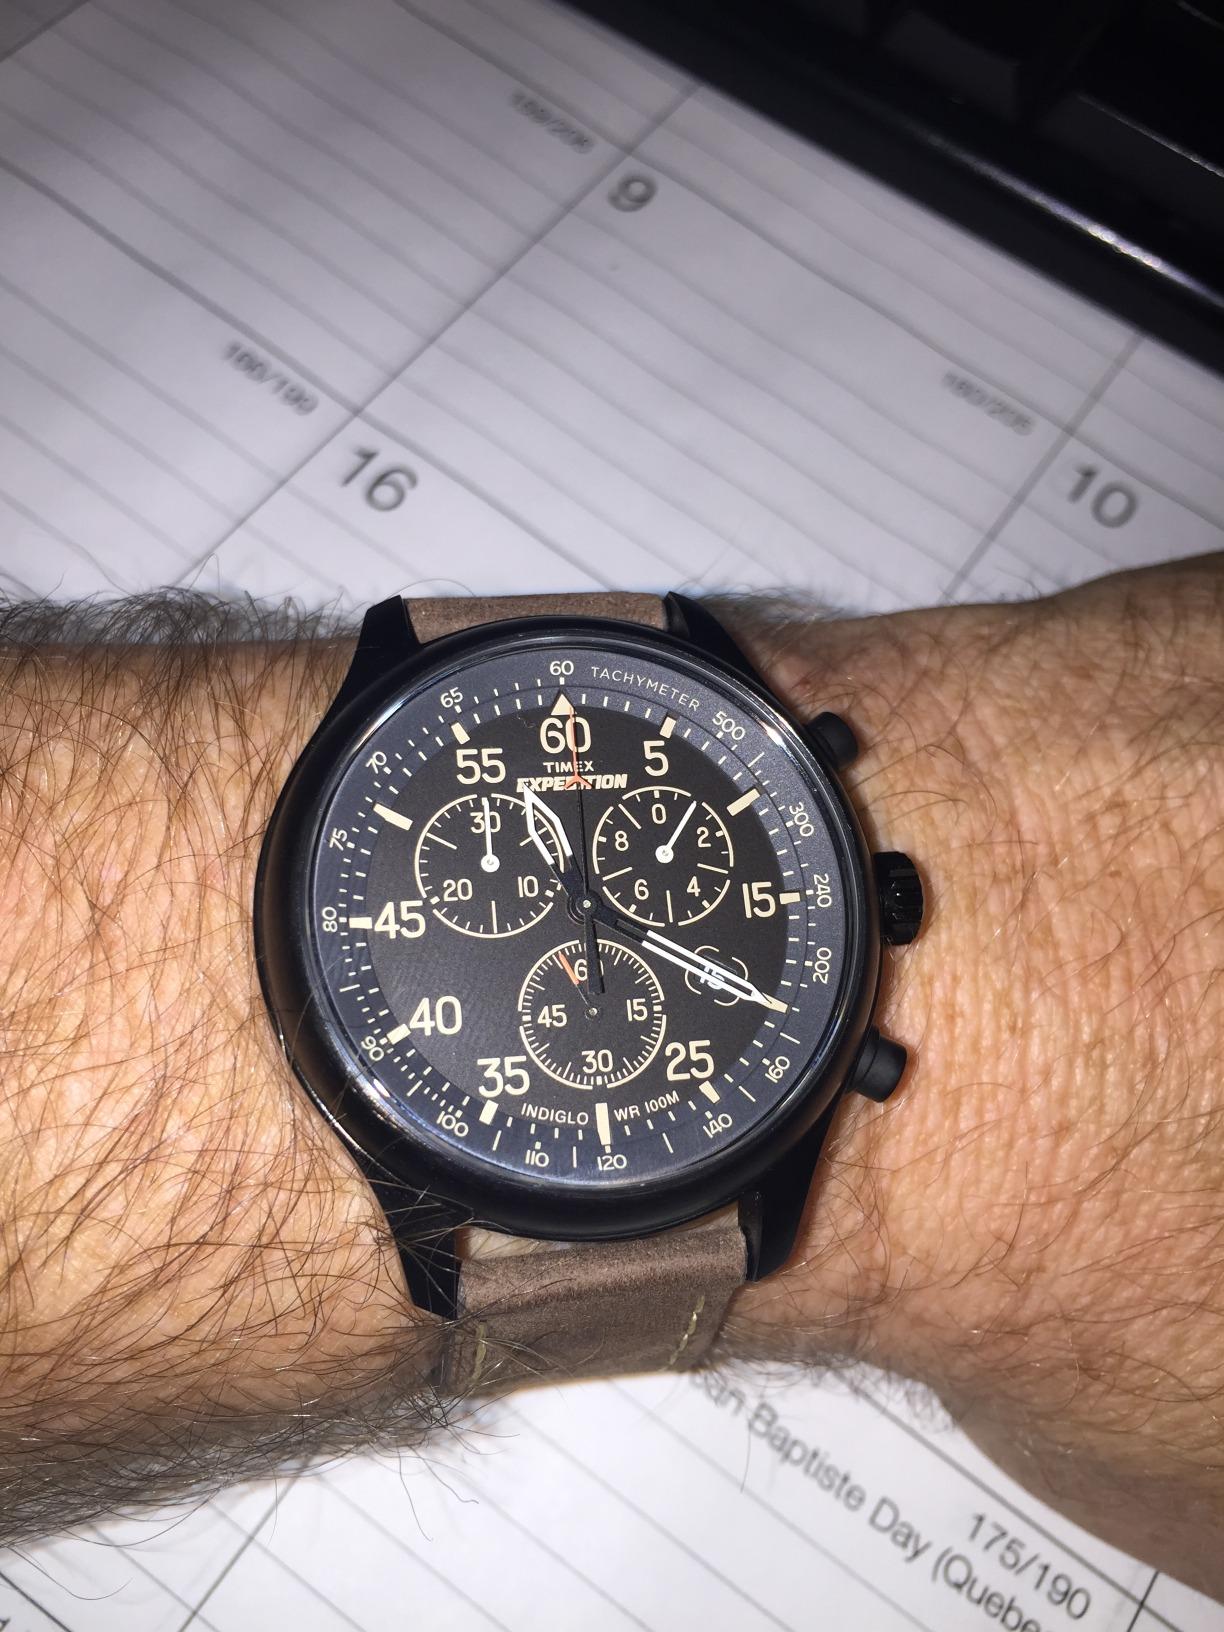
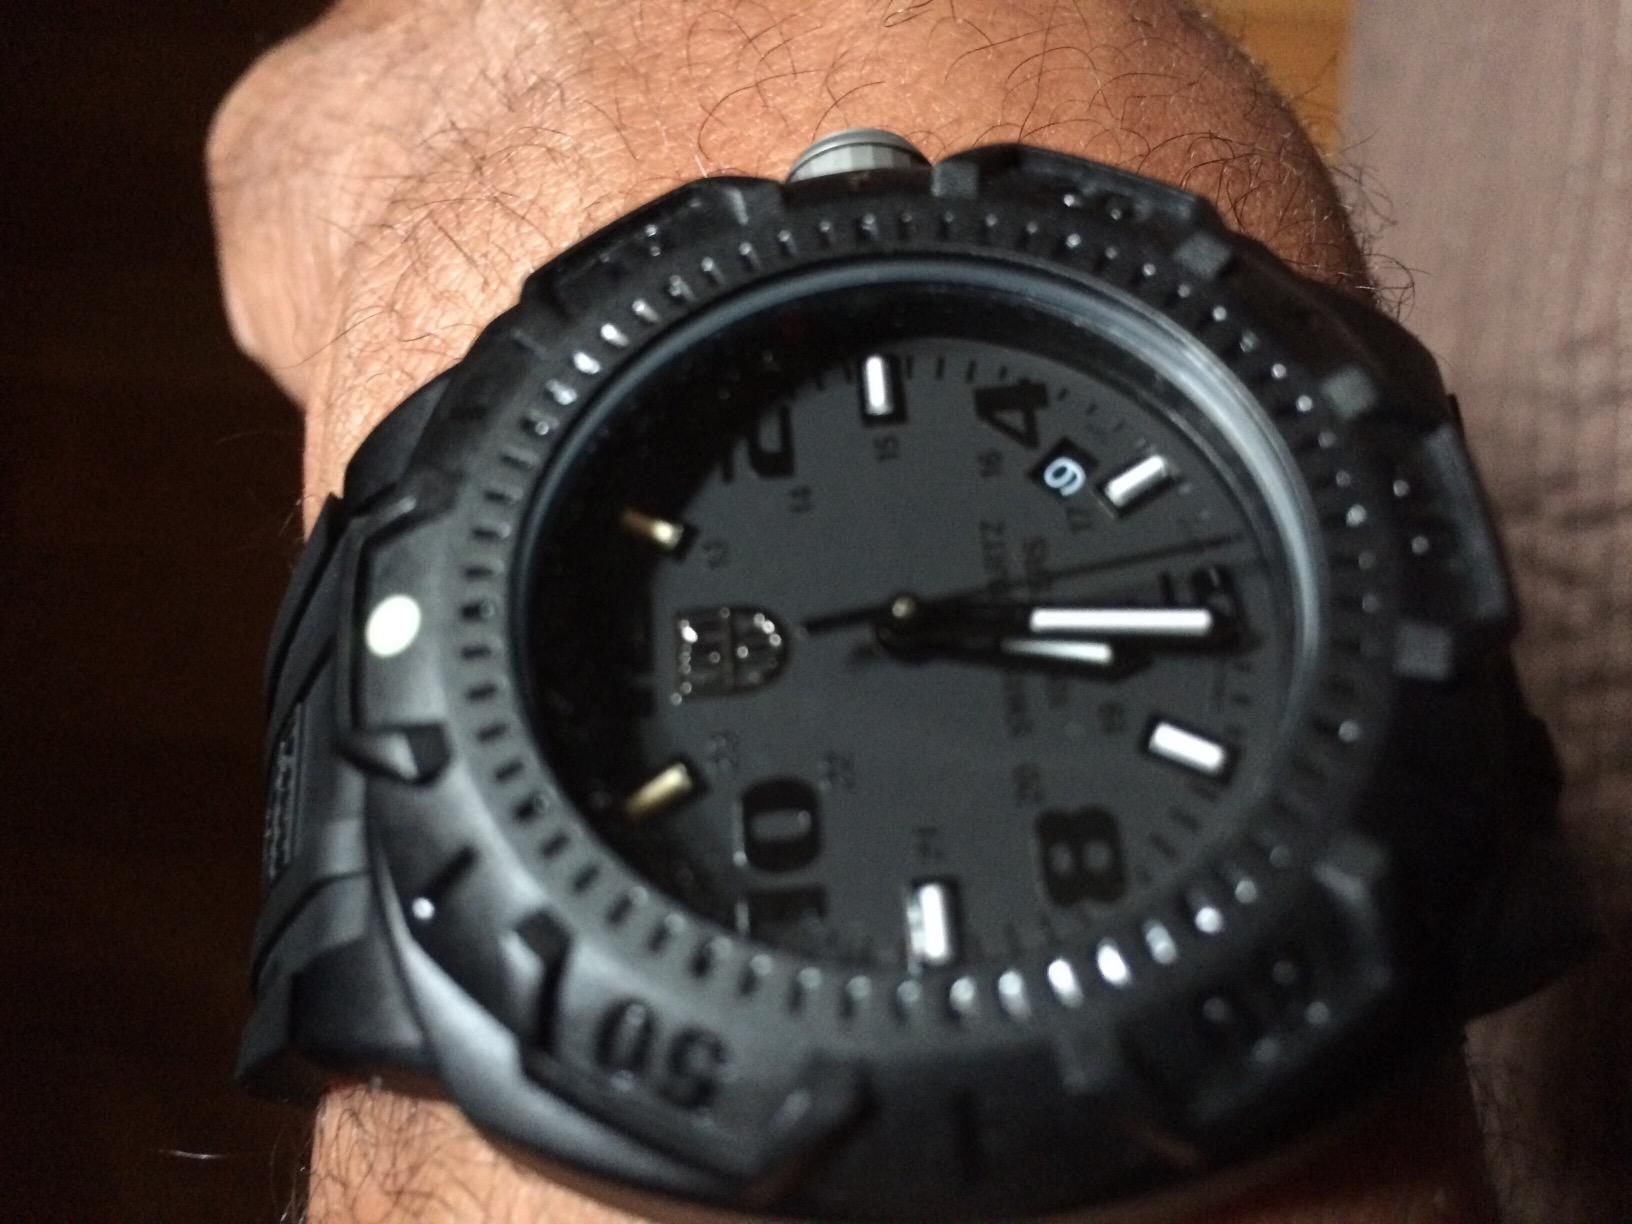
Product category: accessories_watch
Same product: no